Chicago Tunnel Company

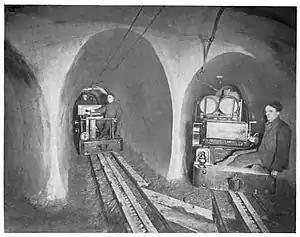
Two Morgan Locomotives posed for a publicity photo in 1904 at State and Randolph. Superintendent George W. Jackson is at the controls on the left.

On the grades leading up from the tunnel to the Grant Park disposal station, the Morgan system sold by the Goodman Equipment Mfg. Co. was used. Morgan locomotives used a central third rail for power and also as a rack for traction. This system was also widely sold to the mining industry and was particularly valuable where mines had steep grades. Temporary Morgan third-rail was installed in the tunnels during installation of the telephone cables on the tunnel ceiling, but after construction was completed, the Morgan system was only used in the context of the grade to the Grant Park disposal station and its use ceased with the closure of that disposal station.